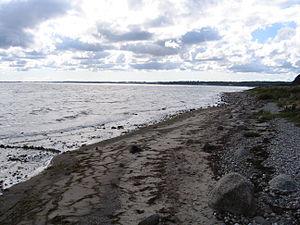
La baie d'Hohwacht est une large baie dans le Land de Schleswig-Holstein sur la côte baltique allemande. Le nom de la baie a été inspiré par la ville et l'hôtel de Hohwacht. La grande ville la plus proche est Oldenbourg en Holstein, à environ 5 kilomètres à l'intérieur des terres.